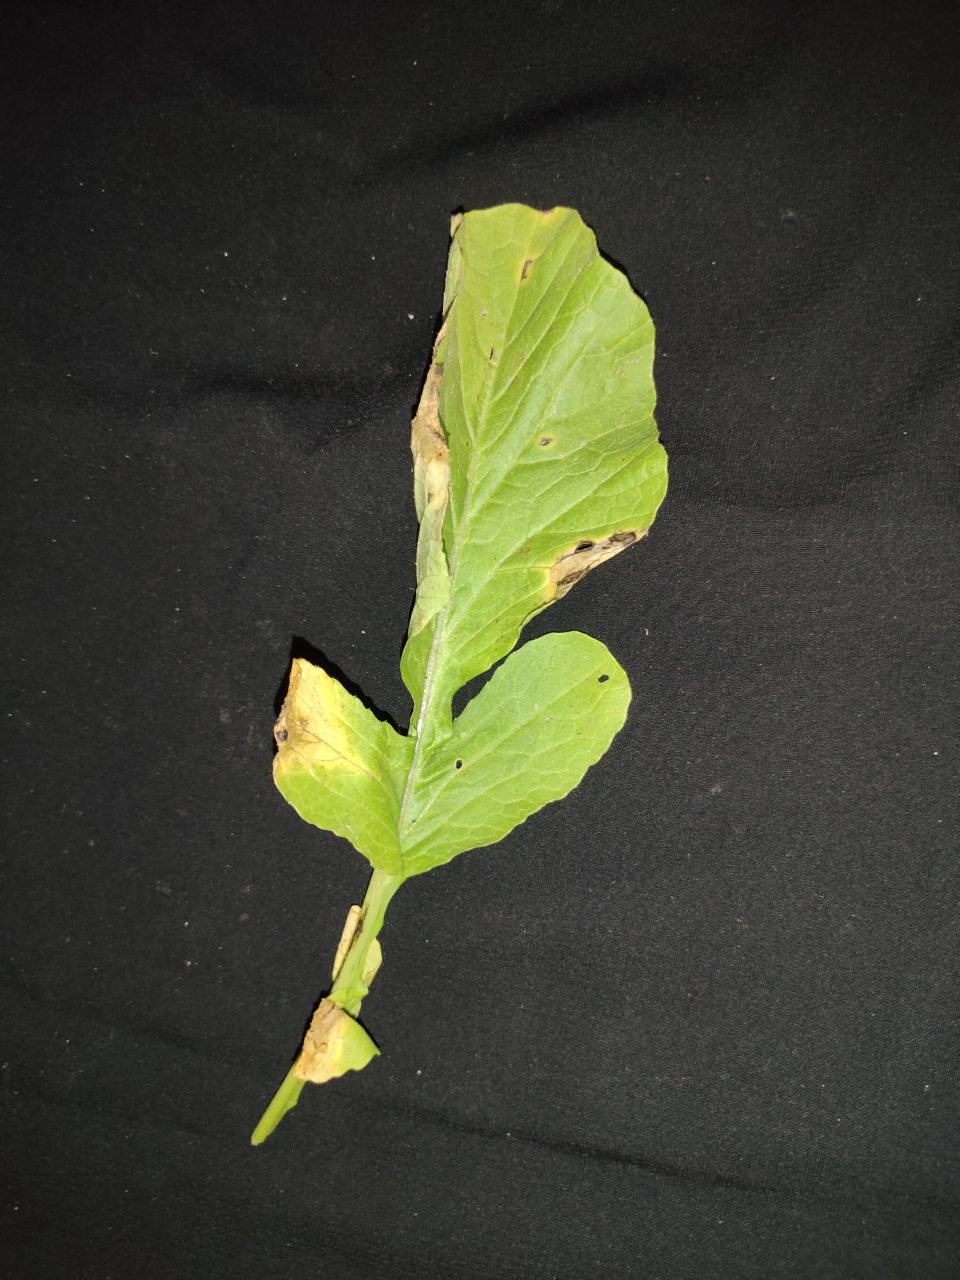
Label: Downey mildew